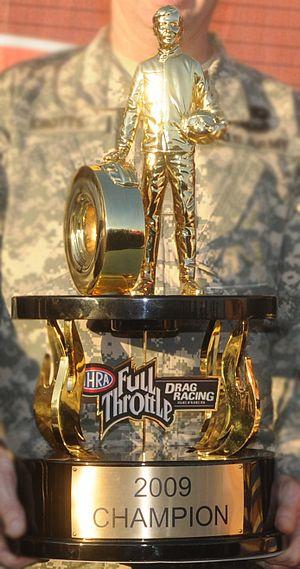
La National Hot Rod Association est une fédération sportive automobile qui régit les courses de dragsters aux États-Unis et au Canada. L'organisme, qui a été fondé en Californie en 1951 par Wally Parks, compte plus de 40 000 pilotes licenciés et à ce titre revendique le titre de la plus grande fédération de sports mécaniques au monde.